1922 Grand Prix season

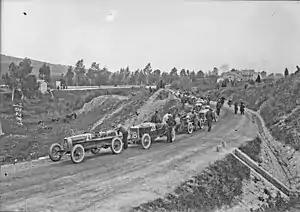
Targa Florio: Preparing to start

Jimmy Murphy bought the Duesenberg he had won the French Grand Prix in the previous year and got it fitted with a Miller engine for the Indianapolis 500. There were also significant works teams from Duesenberg and Frontenac. Jules Goux also bought a pair of Ballots from France. Murphy set the fastest practice time and had a dominating drive to win by three minutes from Harry Hartz (Duesenberg) and Eddie Hearn (Ballot). He became the first driver to win the race from pole position. Duesenberg took eight of the top ten places.